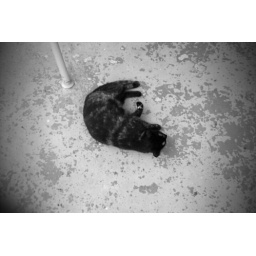
Cat in black and white